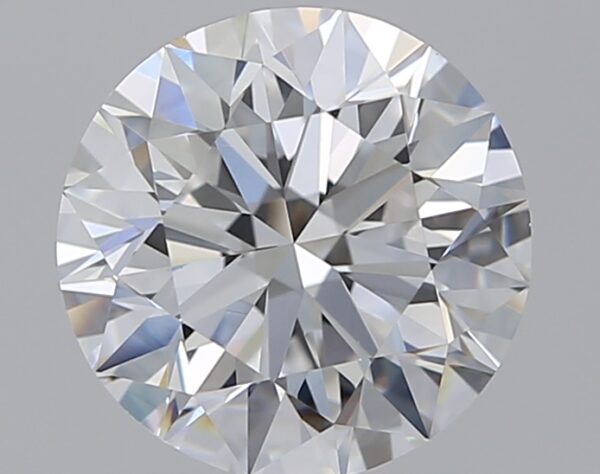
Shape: round
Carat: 1.79
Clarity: VVS2
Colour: E
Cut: EX
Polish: EX
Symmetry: EX
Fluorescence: M
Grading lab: GIA
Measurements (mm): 7.69 x 7.74 x 4.84